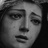
Emotion: sad